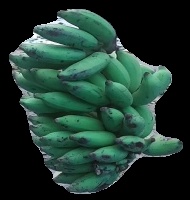
Variety: elakki-bale
Grade: grade3